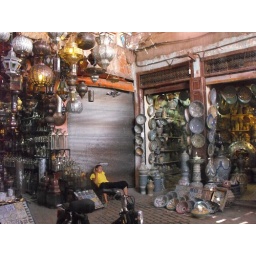
The boy working at this market stall is sleeping in the intense heat in Marrakech Medina, Morocco